Lamanon

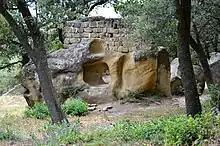
Grottes de Calès

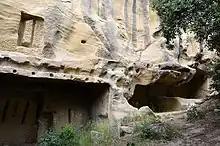
Grottes de Calès.

On the northern part of the current village, the archaeological place called Grottes de Calès features prehistoric dwelling sites. They were inhabited until the 16th century. Originally, it was an oppidum with roads connecting different villages. In the second half of the Iron Age (7th to 6th centuries BC), the population starts to settle down and to build the "castrum", with streets and buildings. The increasing commerce in Méditerranée reaches the Alpilles where they trade cereals for luxury goods. In the following centuries, the population in the Alpilles decreased drastically because of the growing attraction of the Arles trading post. At the end of the Iron Age (2nd or 1st centuries BC), many sites were repopulated.